United States Marine Corps

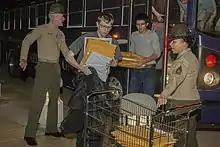
Marine recruits at Marine Corps Recruit Depot San Diego

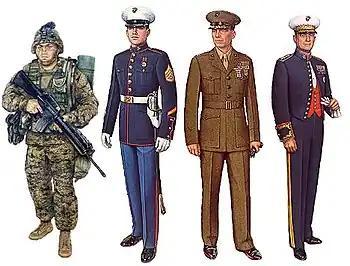
An illustration of U.S. marines in various uniform setups. From left to right: A U.S. marine in a Marine Corps Combat Utility Uniform with full combat load , a U.S. marine in a (full) blue dress uniform, a U.S. Marine officer in a service uniform, and a U.S. Marine general in an evening dress uniform.

The Supporting Establishment includes the Combat Development Command, the Logistics Command, the Systems Command, the Training and Education Command (including Recruiting Command), the Installations Command, the Marine Band, and the Marine Drum and Bugle Corps.